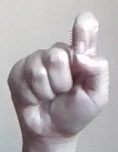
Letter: fa